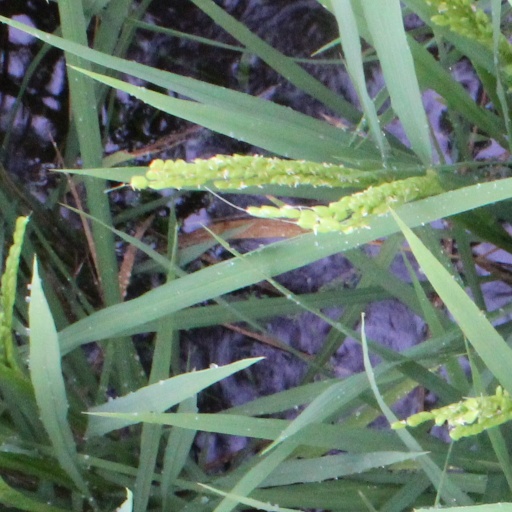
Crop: rice